Overprotected

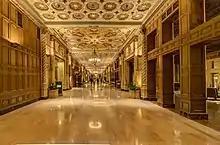
One of the hallways of the Biltmore Hotel, which was featured in the music video

The music video for "The Darkchild Remix" was directed by Chris Applebaum and filmed in the first weekend of March 2002 in Los Angeles, California. It was produced under A Band Apart Productions, while the choreography for this version was also created by Brian Friedman. The full shooting took 23 hours, and Applebaum was said to be impressed with Spears' "stamina and patience through the marathon shoot, which wrapped 5 a.m." According to Joe D'Angelo of MTV News, "the clip furthers her 'I'm Not a Girl, Not Yet a Woman' crusade to shirk her adolescent image, as she and five friends outsmart her bodyguard with the old 'you're wanted elsewhere' trick and sneak out of a hotel and into an underground dance club." It was released on March 26, 2002.